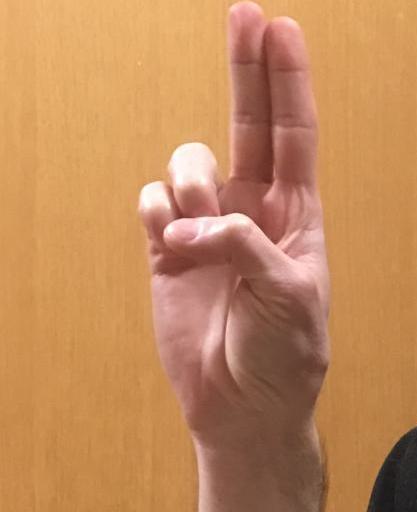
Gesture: two_up